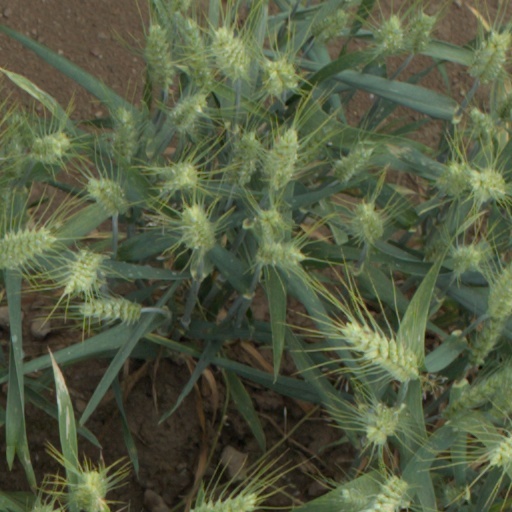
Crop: wheat